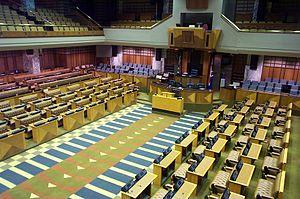
La politique en Afrique du Sud s'inscrit depuis 1910 autour des trois pouvoirs définis par les constitutions successives de l'Afrique du Sud.
L'Assemblée nationale est la chambre basse du Parlement d'Afrique du Sud, situé au Cap, dans la province du Cap occidental. Elle se compose de quatre cents membres qui sont élus tous les cinq ans.